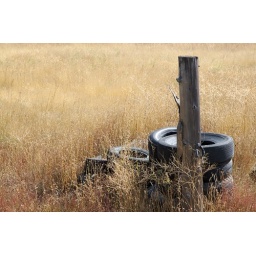
Tires and pole in a field of golden grass.